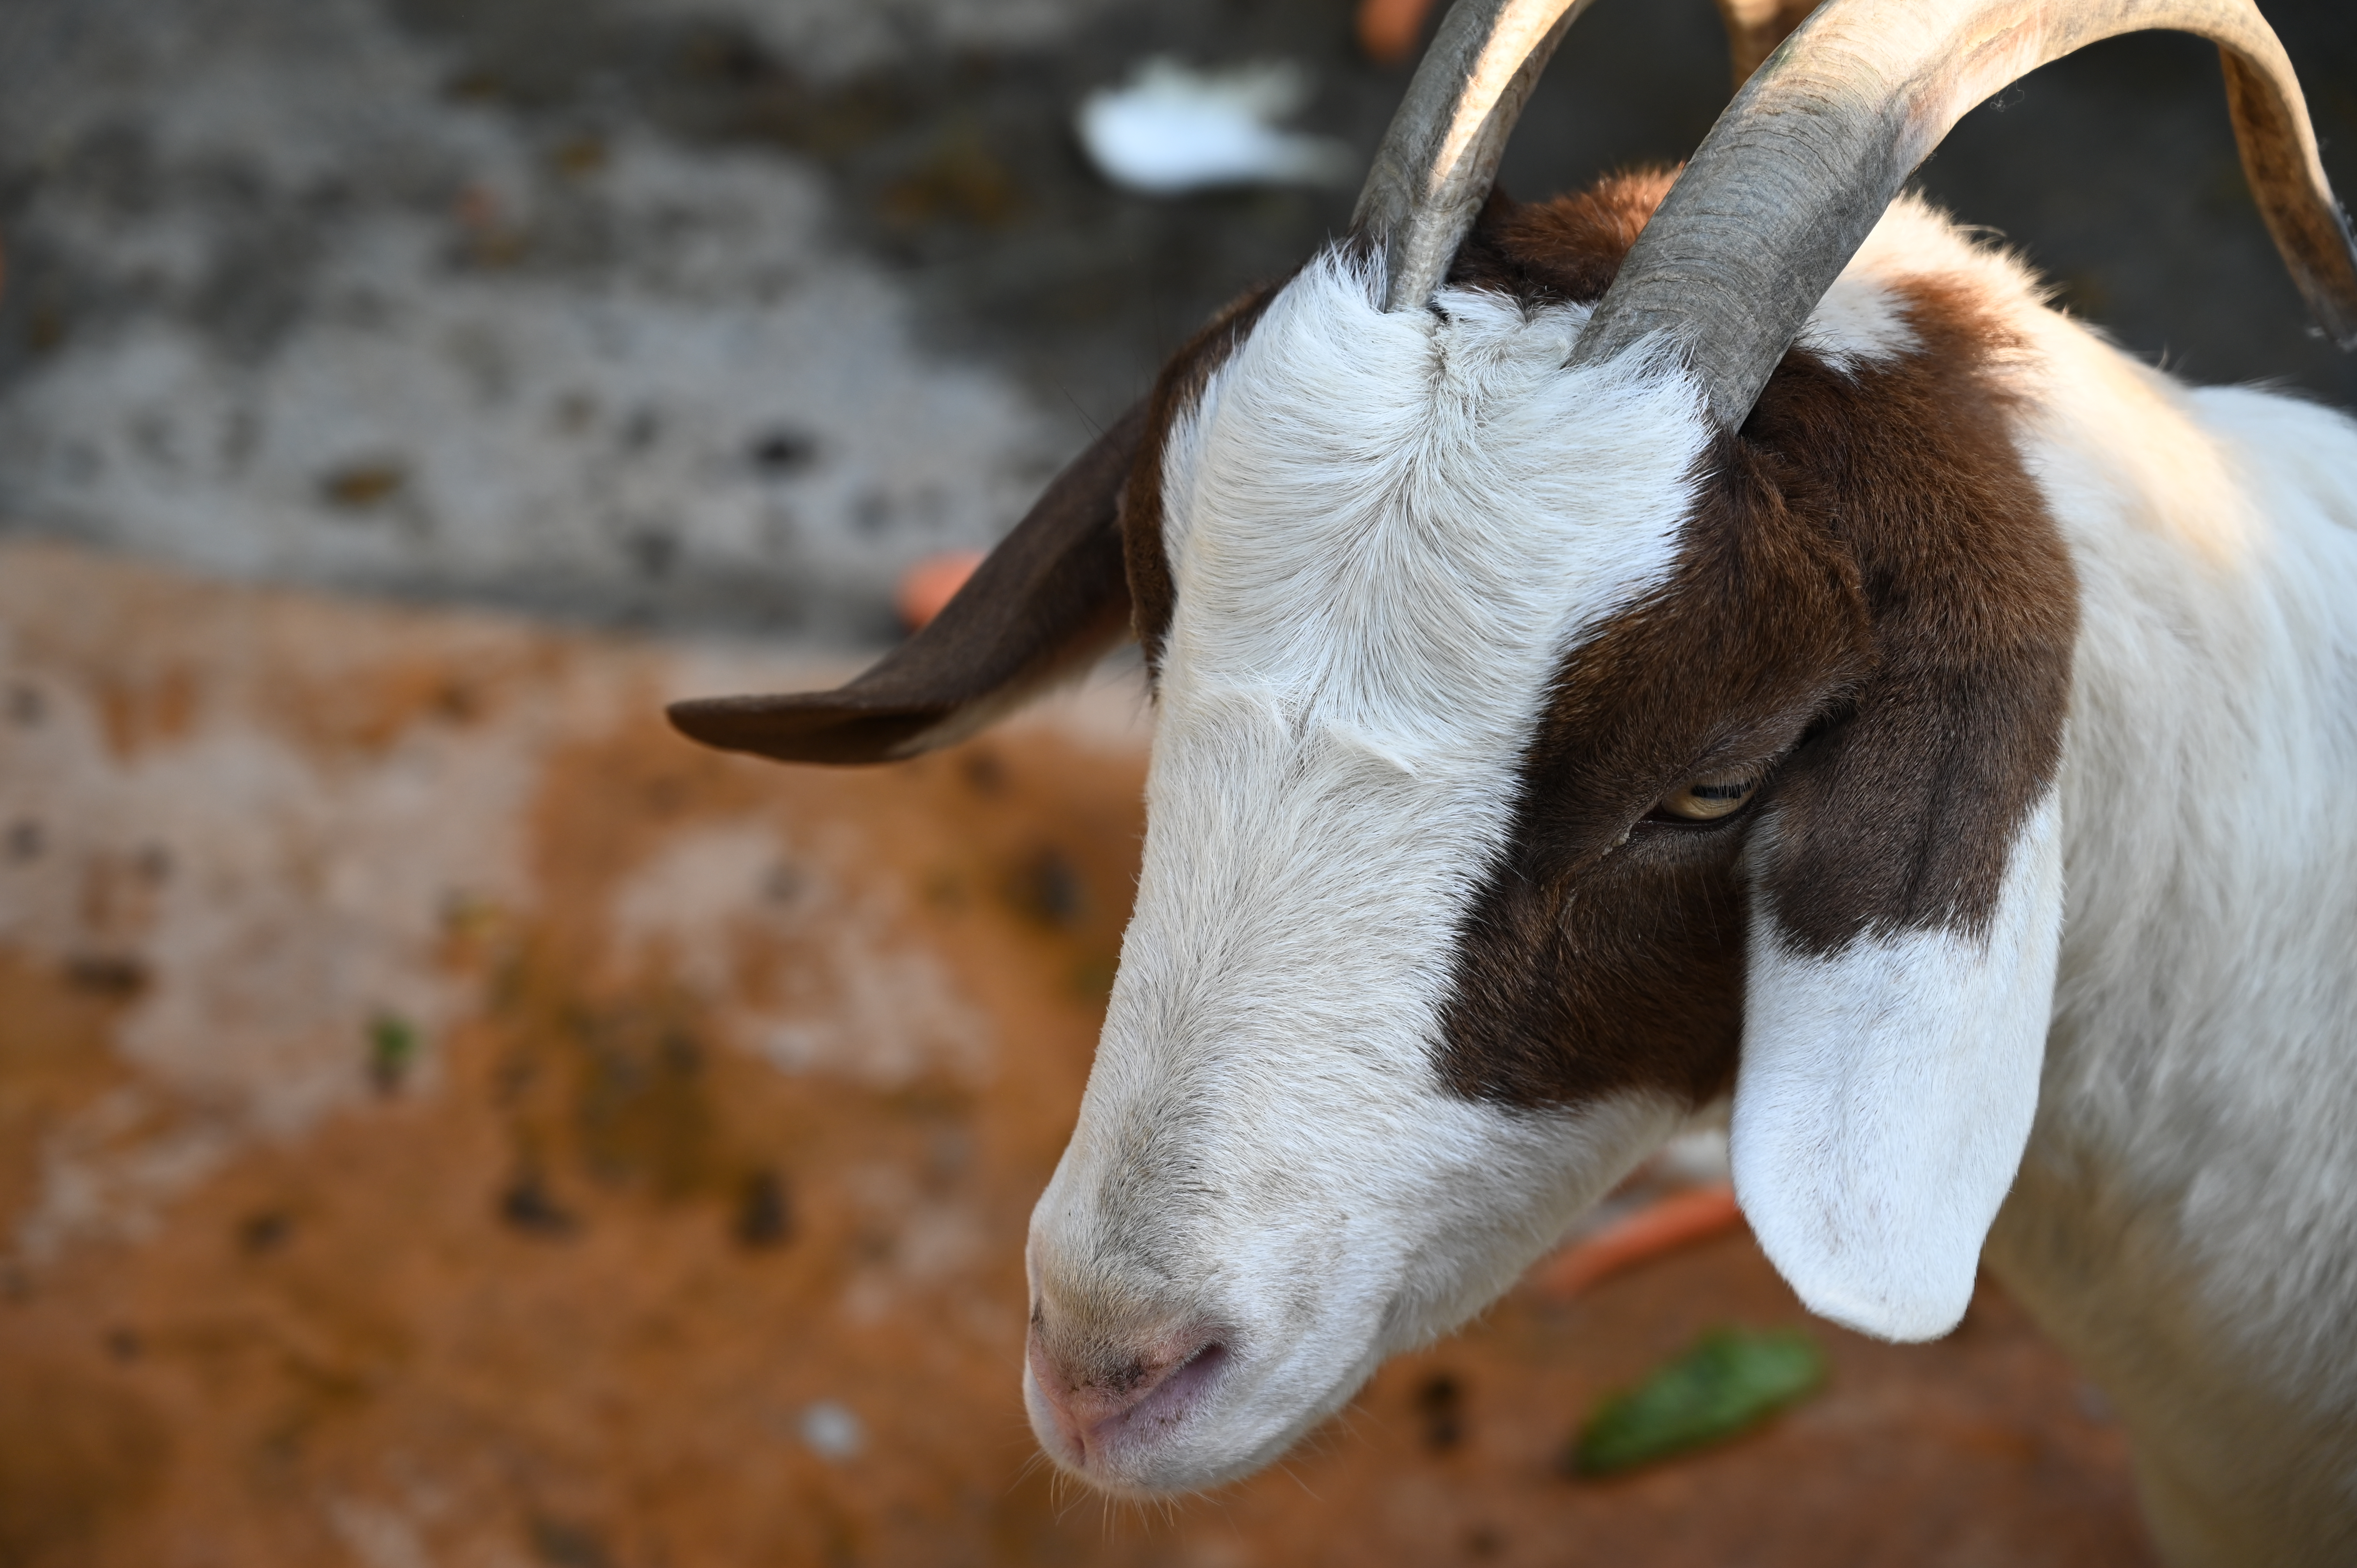
goat, vertebrate, goats, mammal, horn, feral goat, cow goat family, goat antelope, snout, livestock, wildlife, mountain goat, fur